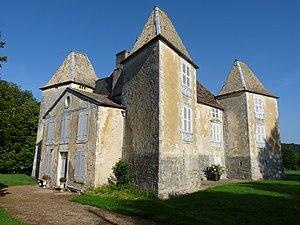
Château de Morteau This building is indexed in the Base Mérimée, a database of architectural heritage maintained by the French Ministry of Culture,
Cirey-lès-Mareilles est une commune française située dans le département de la Haute-Marne, en région Grand Est.
Cet article recense les monuments historiques de la Haute-Marne, en France.